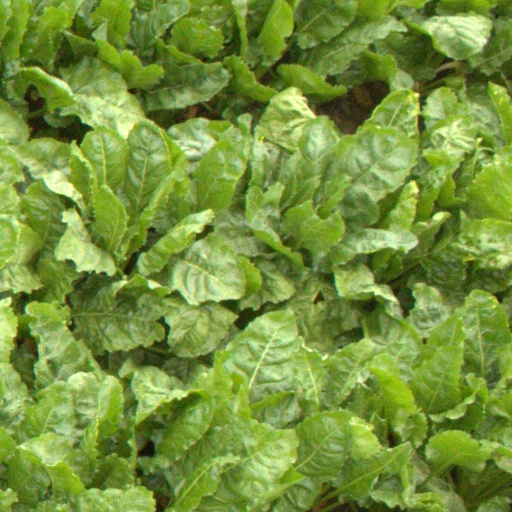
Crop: sugar beet